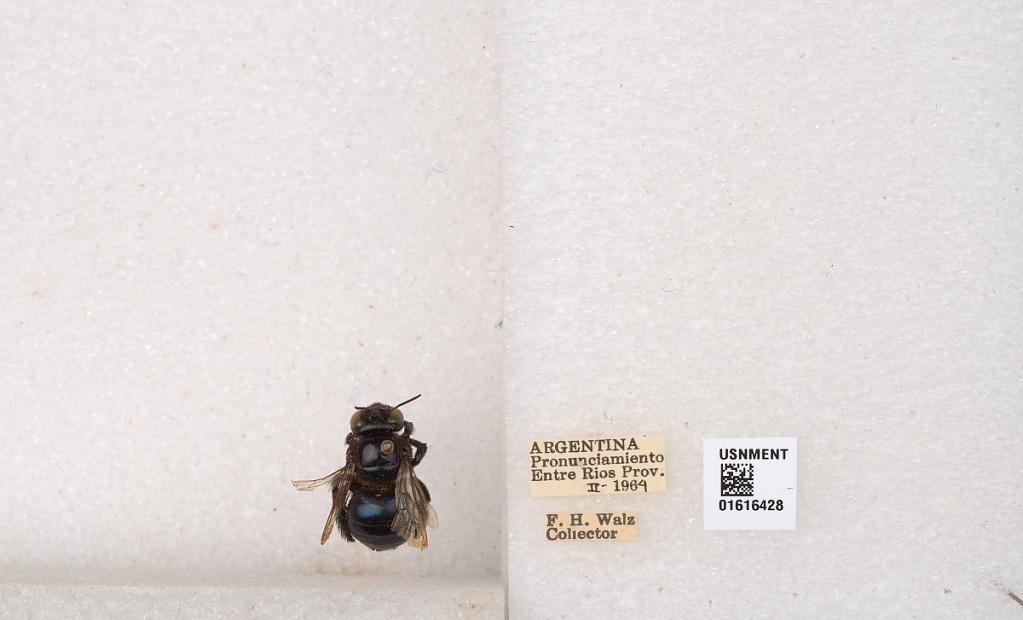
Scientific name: Xylocopa (Schonnherria) splendidula Lepeletier
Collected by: F. Walz
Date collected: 1964-2-1
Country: Argentina
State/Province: Entre Rios
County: Uruguay
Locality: Pronunciamiento